Emilie Autumn

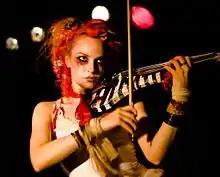
Autumn performing live at Nachtleben in 2007

Emilie Autumn Liddell (born September 22, 1979) is an American singer-songwriter, poet, author, and violinist. Autumn's musical style is described by her as "Fairy Pop", "Fantasy Rock" or "Victoriandustrial". It is influenced by glam rock and from plays, novels, and history, particularly the Victorian era. Performing with her all-female backup dancers The Bloody Crumpets, Autumn incorporates elements of classical music, cabaret, electronica, and glam rock with theatrics, and burlesque.